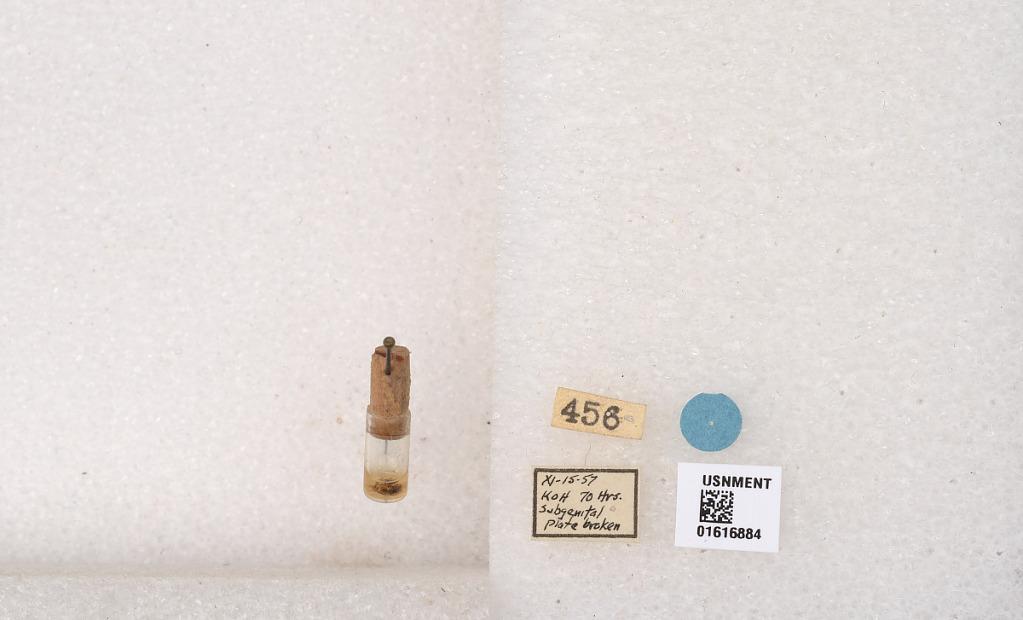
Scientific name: Xylocopa (Notoxylocopa) tabaniformis parkinsoniae Cockerell
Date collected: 1957-11-15